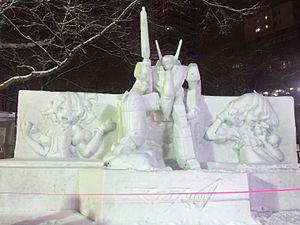
Macross Frontier est un manga japonais adapté ensuite en anime et en light novel, qui fait partie de l'univers de Macross. Macross Frontier est un pionnier du style hybride M&C, ou du moins a rendu ce style vraiment populaire au Japon depuis son arrivée. L'histoire se déroule en 2059, soit 47 ans après la série originale The Super Dimension Fortress Macross, 19 ans après Macross Plus et 14 ans après Macross 7, mais toujours avant les OAV The Super Dimension Fortress Macross II: Lovers Again si on les garde dans l'univers Macross.